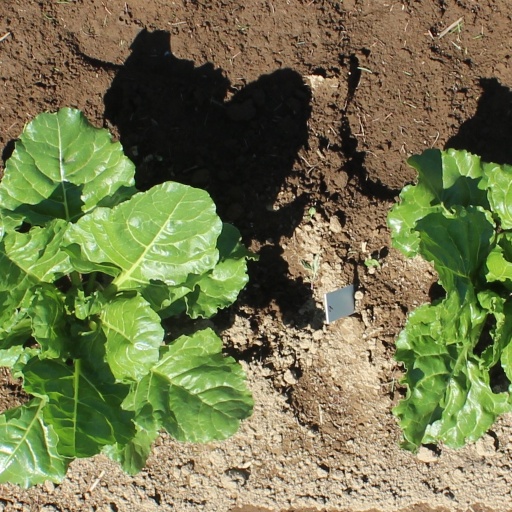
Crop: sugar beet